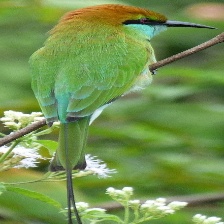
Species: ASIAN GREEN BEE EATER
Scientific name: MEROPS ORIENTALIS
ImageNet parent category: bee_eater